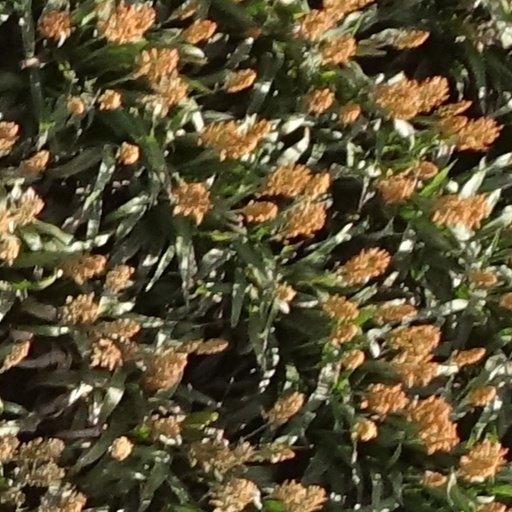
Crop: sorghum